Jagraj Singh

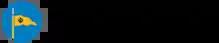
Basics of Sikhi logo

In 2012, he founded "Everything's 13," a project to spread awareness of the Sikh faith both digitally and through the English language. His most notable work was YouTube channel, "Basics of Sikhi". The channel he founded educated the general public about the basic tenets of the Sikh religion and raised awareness about its existence using "parchaar" (preaching). In 2014, Singh founded the "Sikh Press Association" (SikhPA).